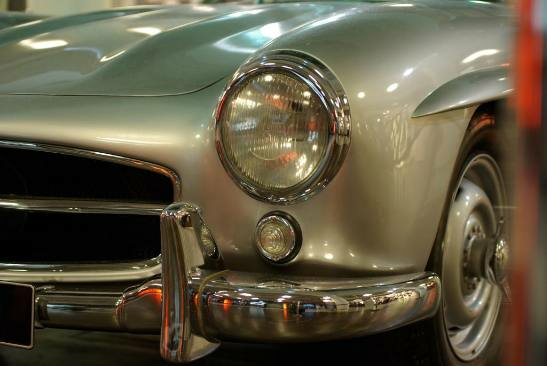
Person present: No